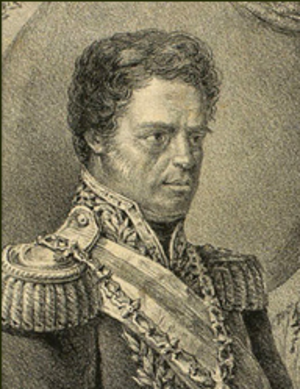
Détail d'un portrait de Jean VI de Portugal publié sur Wikipédia.